East Coast Parkway murder

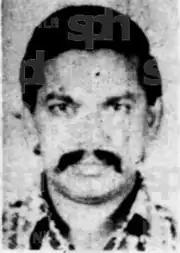
45-year-old Kalingam Mariappan, a boilerman reported missing before he was found dead.

On 22 September 1981, A. Supalatmi reported to the police that her husband, 45-year-old boilerman Kalingam Mariappan, had gone missing for two days. According to Supalatmi, Kalingam had last left home on 20 September to go to work, but never came back. The police therefore conducted investigations into the disappearance of Kalingam. One of the witnesses questioned was 18-year-old N. Selvarajoo, a distant relative of the missing man. Selvarajoo told police that he last saw Kalingam at a coffee shop, drinking beer with three other young men, two of whom he identified as 16-year-old news vendor Rathakrishnan Ramasamy and 22-year-old lorry driver Ramu Annadavascan (alias Botak). The third young man last seen with Kalingam was later identified as Perumal Ramasamy, who was later questioned by police.